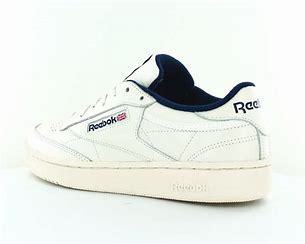
Brand: Reebok
Model: Club C 85 Mu